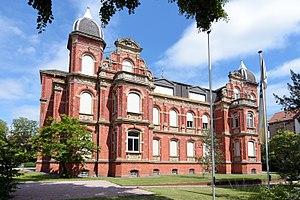
Speyer, Villa Ecarius